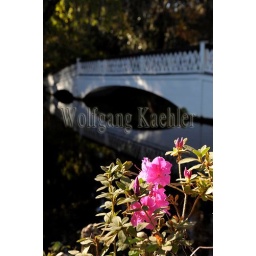
Usa, south carolina, near charleston, magnolia plantation and gardens in fall, white bridge reflecting in pond, azalea flowers in foreground